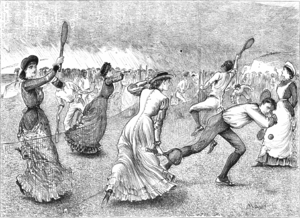
Chronologie du sport